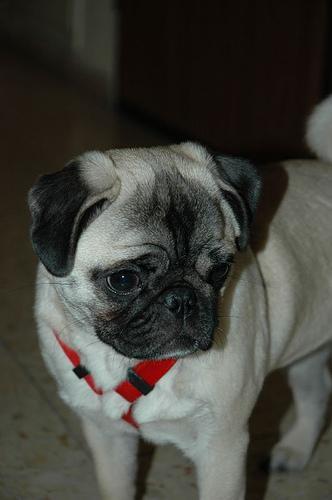
pug